Benjamin Broomhall

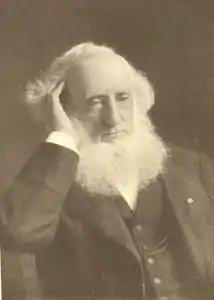
Missionary Secretary and Anti-Opium Trade Activist

Benjamin Broomhall (15 August 1829 – 29 May 1911) was a British advocate of foreign missions, administrator of the China Inland Mission (CIM), and author. Broomhall served as the General Secretary of the China Inland Mission, (from 1878 to 1895). A boyhood friend of James Hudson Taylor (Founder and General Director of the China Inland Mission), he became husband to Hudson Taylor’s sister Amelia. As General Secretary of the CIM, he was involved in fund-raising and recruiting missionaries to send to China and acted as editor of the mission magazine, "China's Millions".